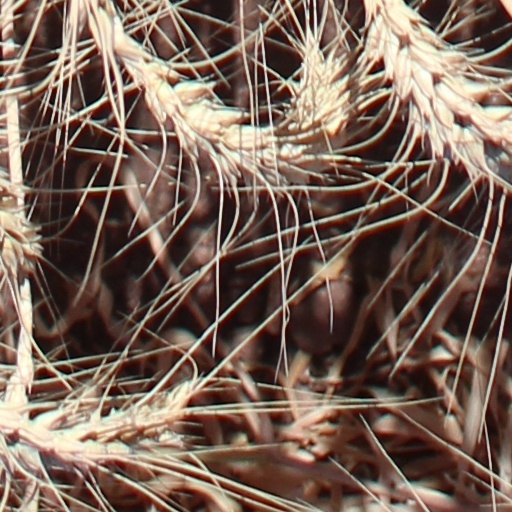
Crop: wheat